James Cromwell

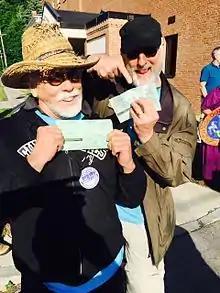
Cromwell and J. G. Hertzler show their arrest citations at the Crestwood station protest, 2016

In February 2013, Cromwell was arrested along with animal rights activist Jeremy Beckham for interrupting a University of Wisconsin Board of Regents meeting while showing a graphic photo of a cat to protest about alleged mistreatment of animals on campus. The incident, which garnered widespread press coverage, was resolved on March 25, 2013, when an attorney representing Cromwell entered no-contest pleas to the non-criminal offense and agreed to pay $100 forfeitures and court costs of $263.50. In December 2015, he was removed from an event in New York for heckling an energy company receiving an award. On December 18, 2015, Cromwell and five other people were arrested while protesting against the construction of a natural gas power station in Wawayanda, New York, near his home in Warwick, New York. He and his fellow protesters, called the "Wawayanda Six", were convicted of disorderly conduct and obstruction of traffic. They were fined $375, due June 29, 2017, and sentenced to 16 hours of community service. After refusing to pay the fine, he was sentenced to a week in jail, scheduled to go on July 14. However, they were released three days later on July 17. Cromwell and fellow "Star Trek" actor J. G. Hertzler were among the 19 people arrested in Watkins Glen, New York, on June 6, 2016, for a protest against underground gas storage in salt caverns near Seneca Lake. On June 6, 2017, he was escorted out of a Democratic Party fundraiser (which New York Governor Andrew Cuomo and House Minority leader Nancy Pelosi attended) after disrupting the event by protesting about the power station. Cromwell was again arrested, this time for trespassing after taking part in a protest along with People for the Ethical Treatment of Animals (PETA) at Seaworld on July 24.